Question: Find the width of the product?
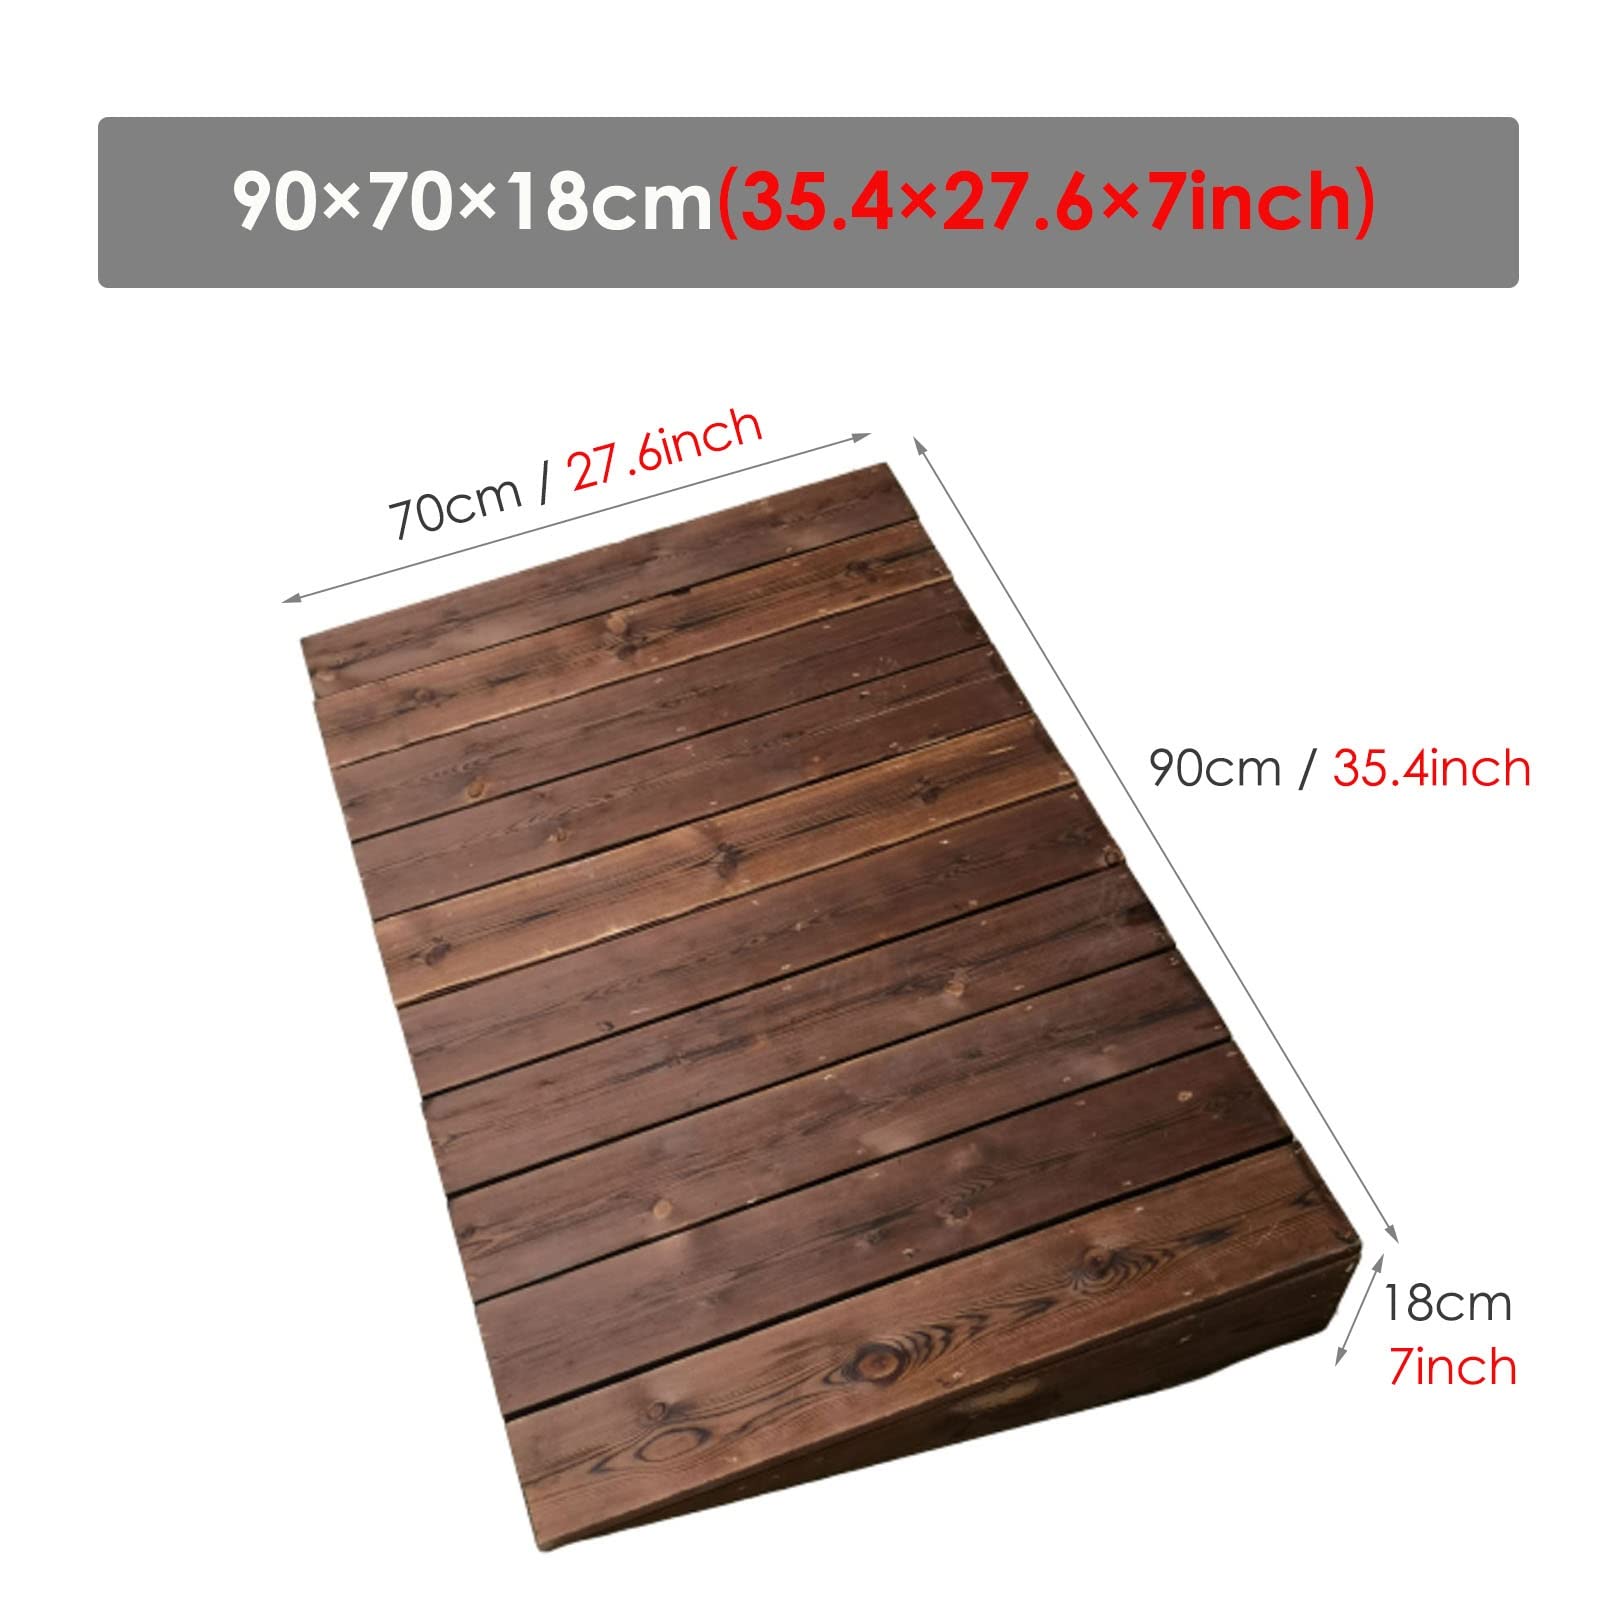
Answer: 70.0 centimetre